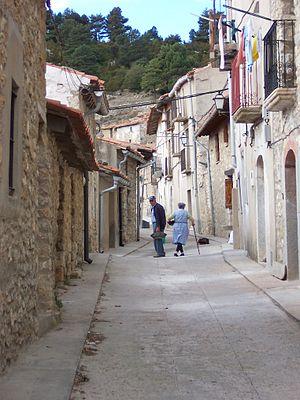
La Pobla de Benifassà, en valencien et officiellement, est une commune d'Espagne de la province de Castellón dans la Communauté valencienne. Elle est située dans la comarque du Baix Maestrat et dans la zone à prédominance linguistique valencienne. Elle fait partie de la mancomunidad de Taula del Sénia et de la Mancomunidad Comarcal Els Ports.